Pitha
Also known as:
as - Assamese: পিঠা
bn - Bangla: পিঠা
hi - Hindi: पिठा
id - Indonesian: Pitha
it - Italian: Pitha
jv - Javanese: Pitha
kn - Kannada: ಪೀಠಾ
lt - Lithuanian: Pitha
or - Odia: ପିଠା
uk - Ukrainian: Пітха
Category: pancake, rice cake, fritter (pancake, rice cake, fritter)
Cuisine: Bangladeshi, Indian
Associated cuisines: Bangladeshi, Indian, Assamese, Bengali, Odia, Jharkandhi, Bhojpuri
Area: Bangladesh, India
Countries: Bangladesh, India
Region: Southern Asia

The dishes are a variety of food similar to pancakes, dumplings or fritters. This dish can be sweet or savoury, and usually made from a dough or batter, which is then steamed, fried or griddled. Very few varieties are oven-baked or boiled, and most are unleavened and cooked on a stovetop (or equivalent).

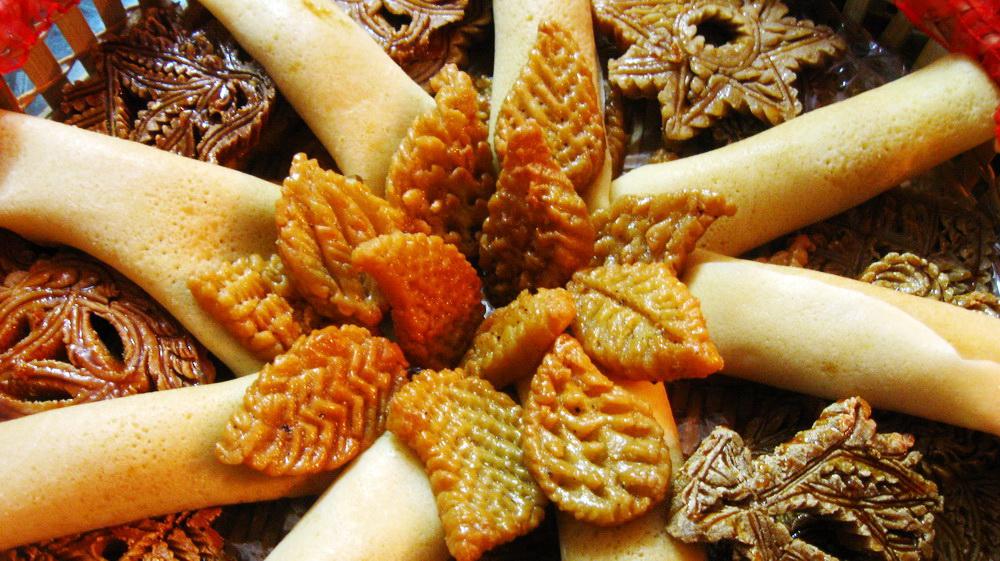
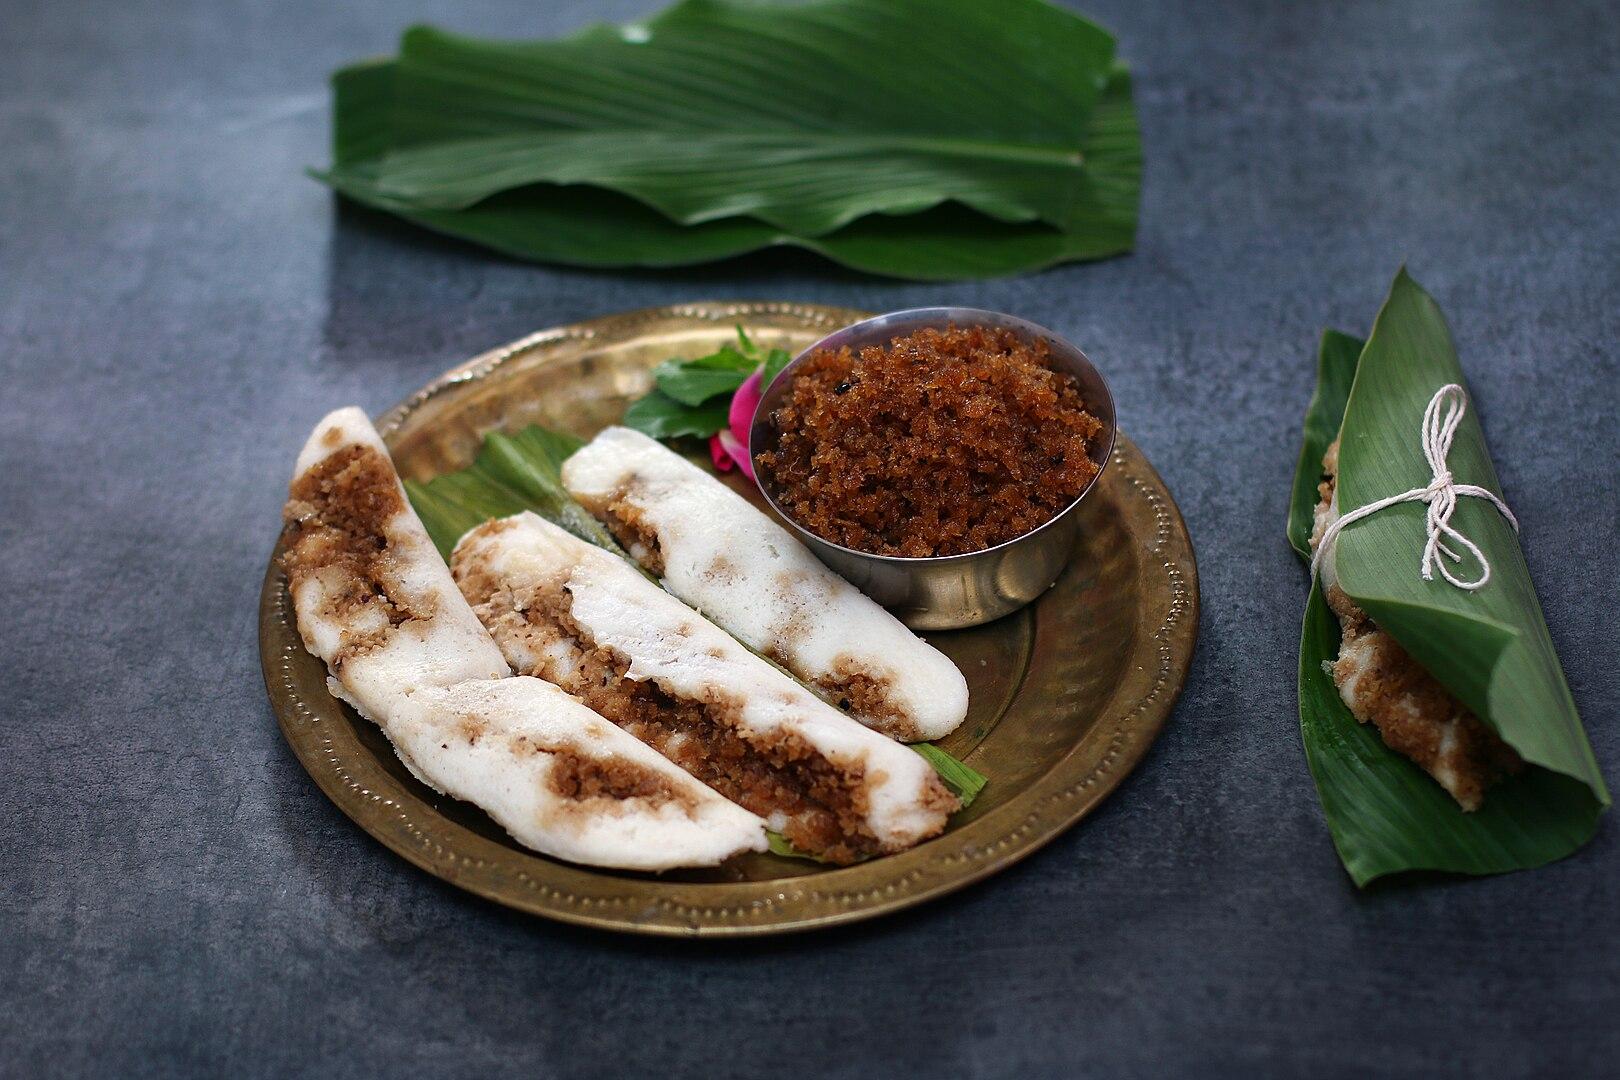
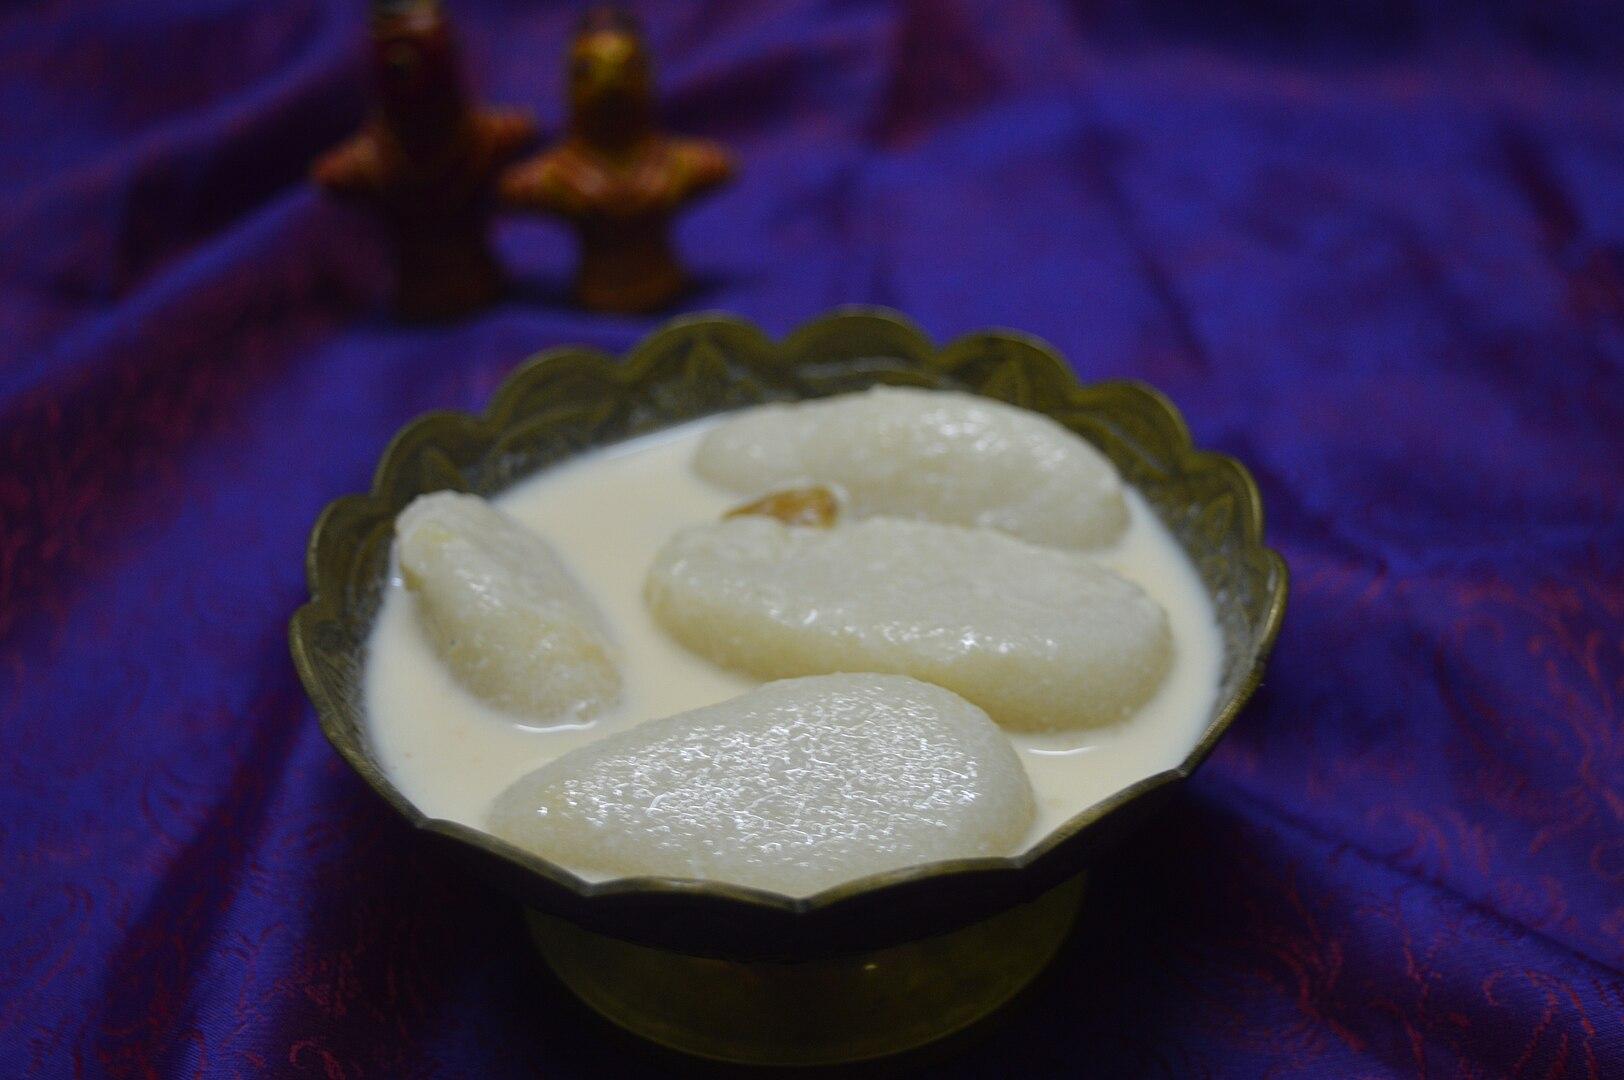
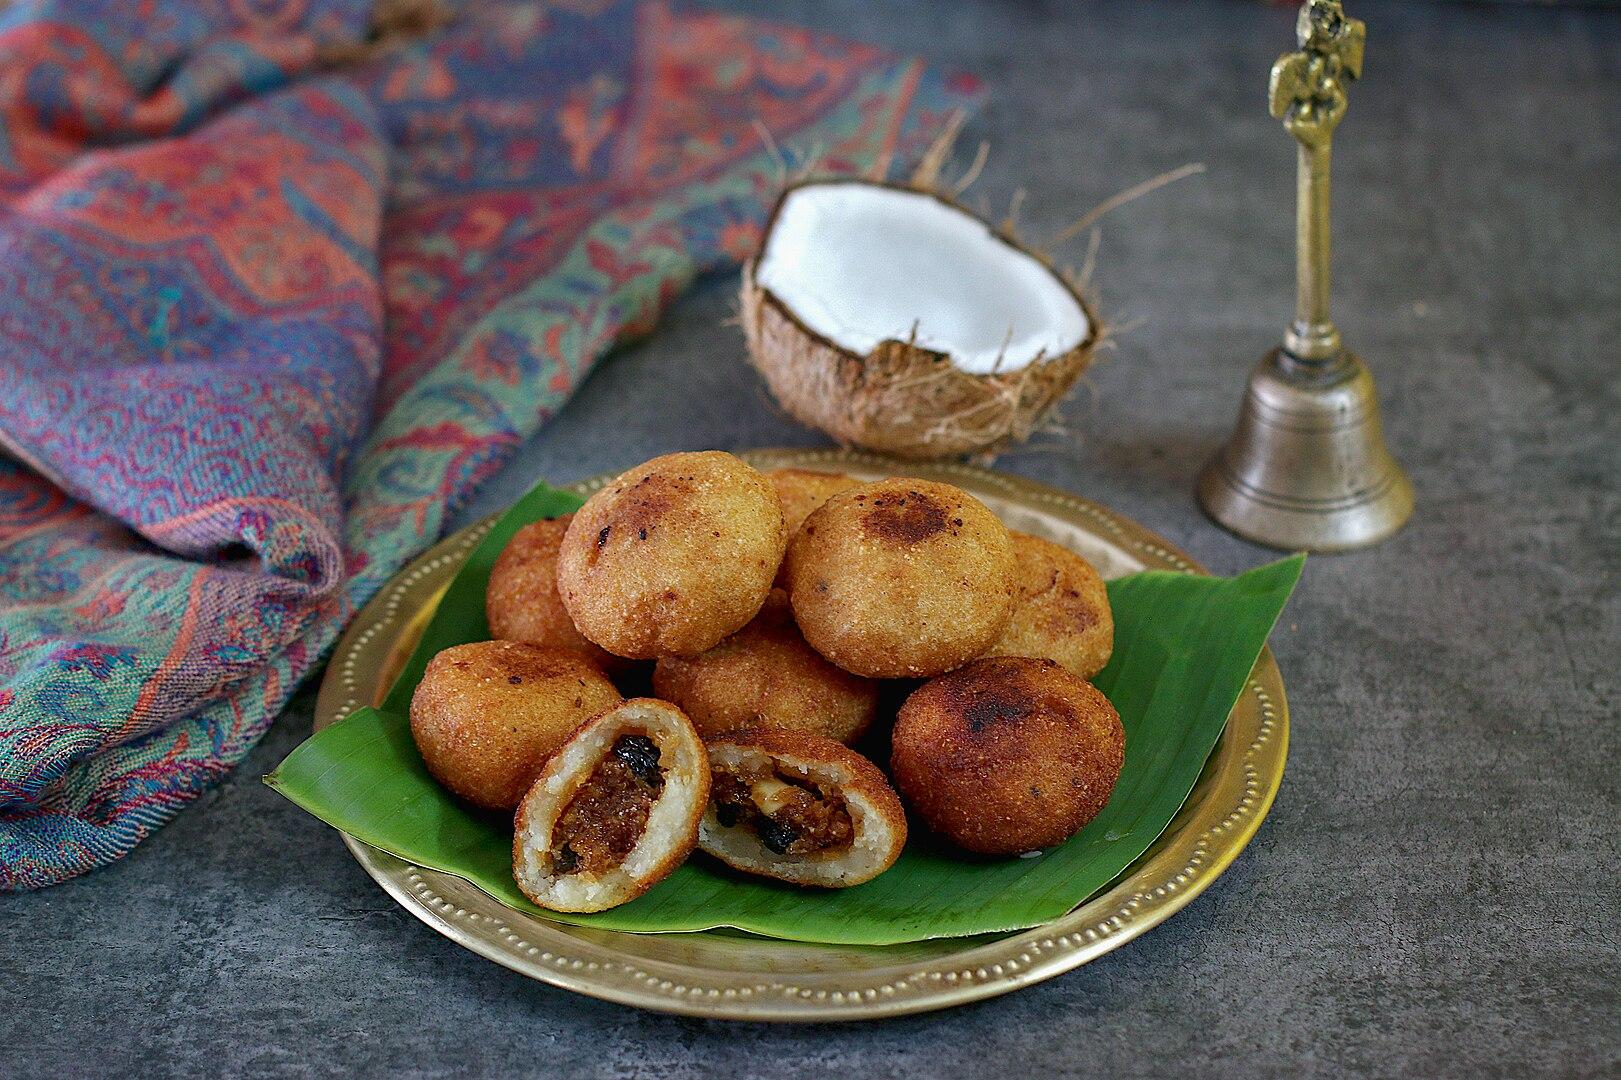
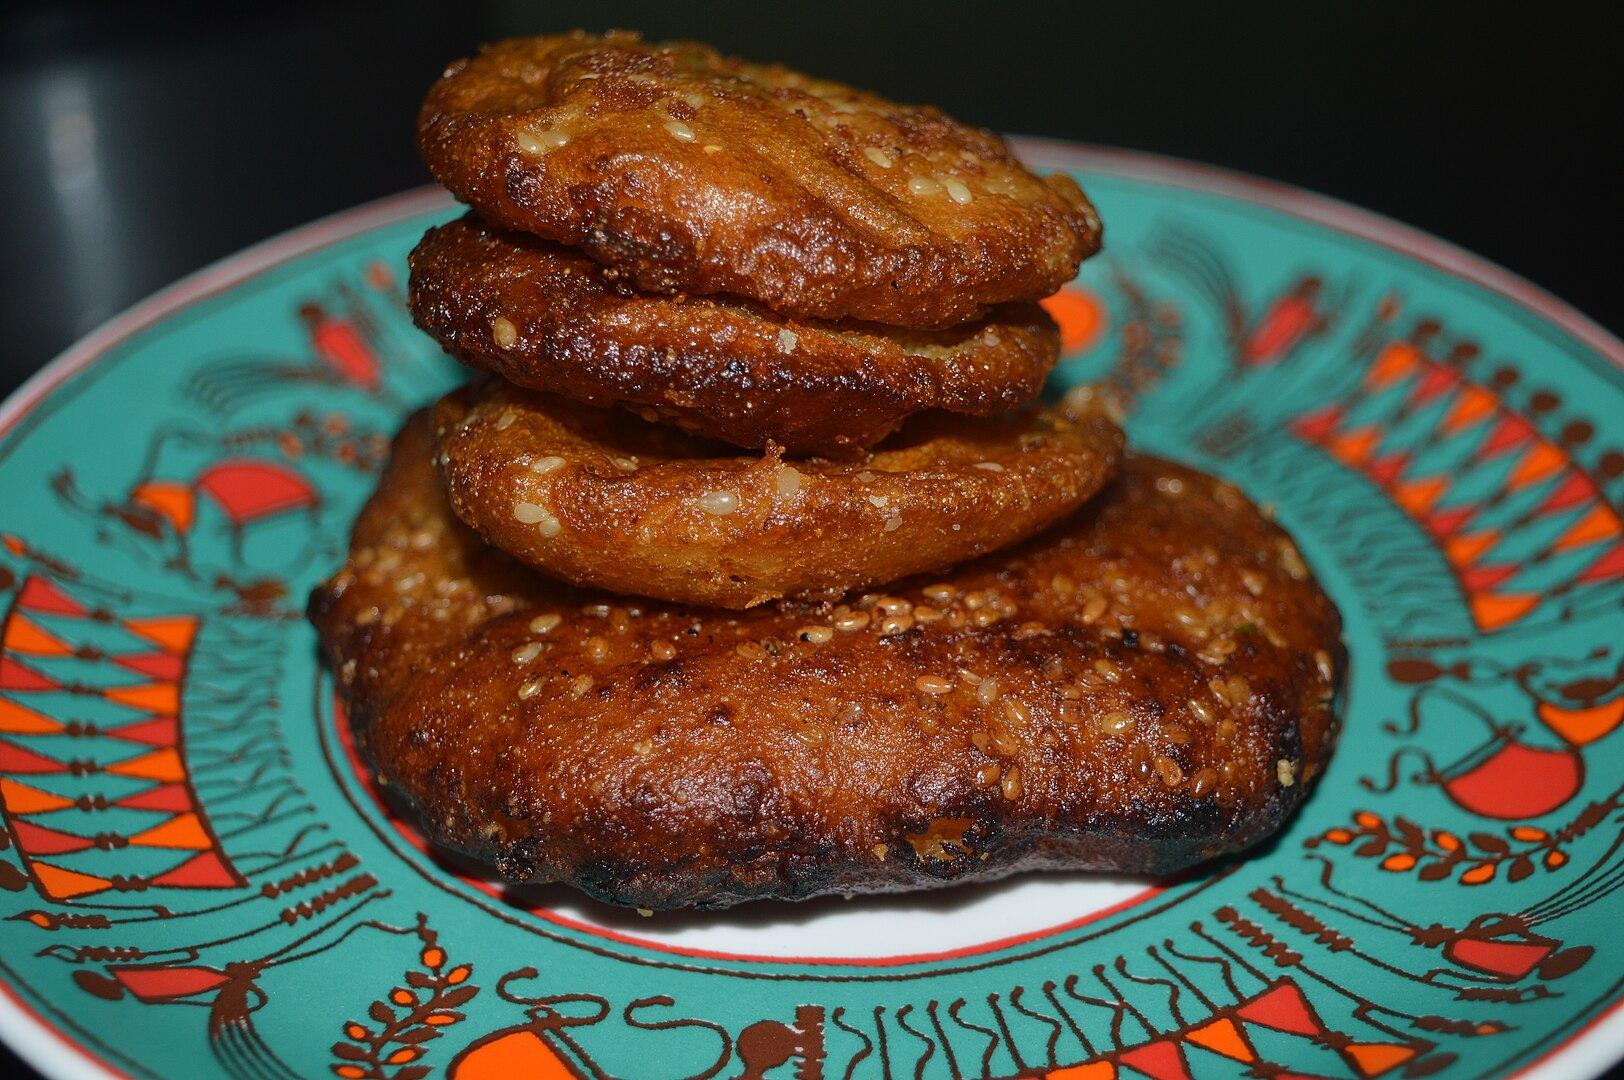
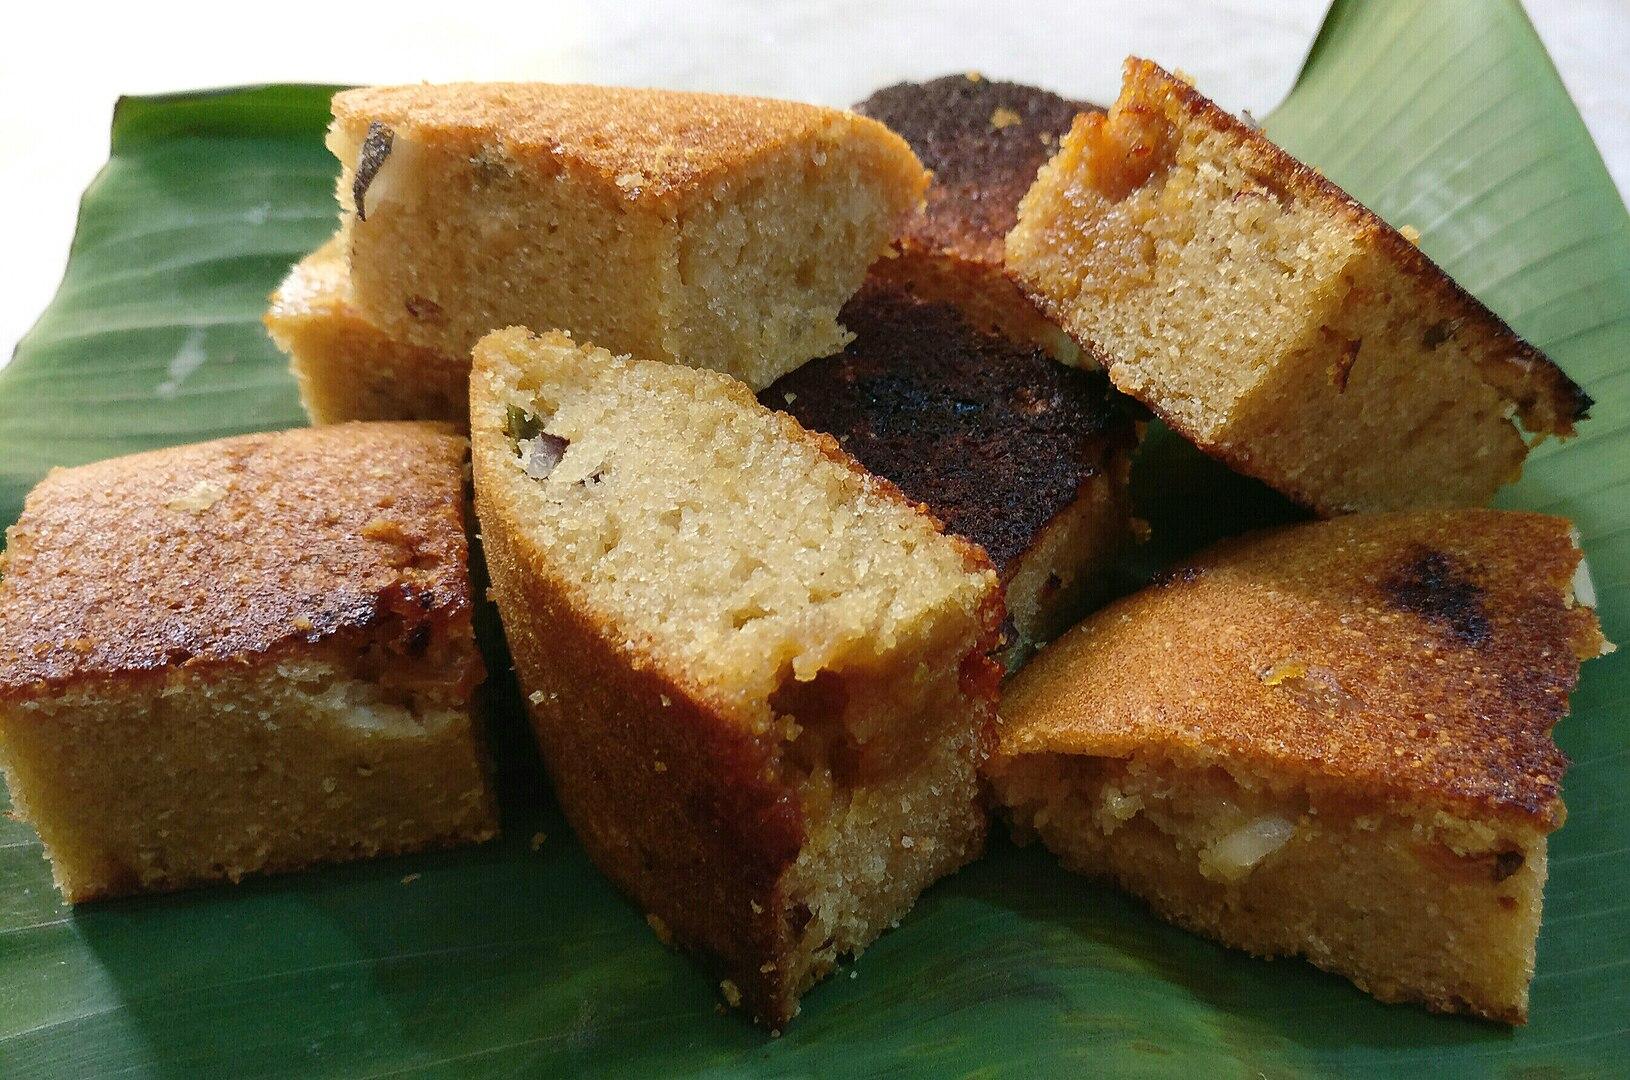
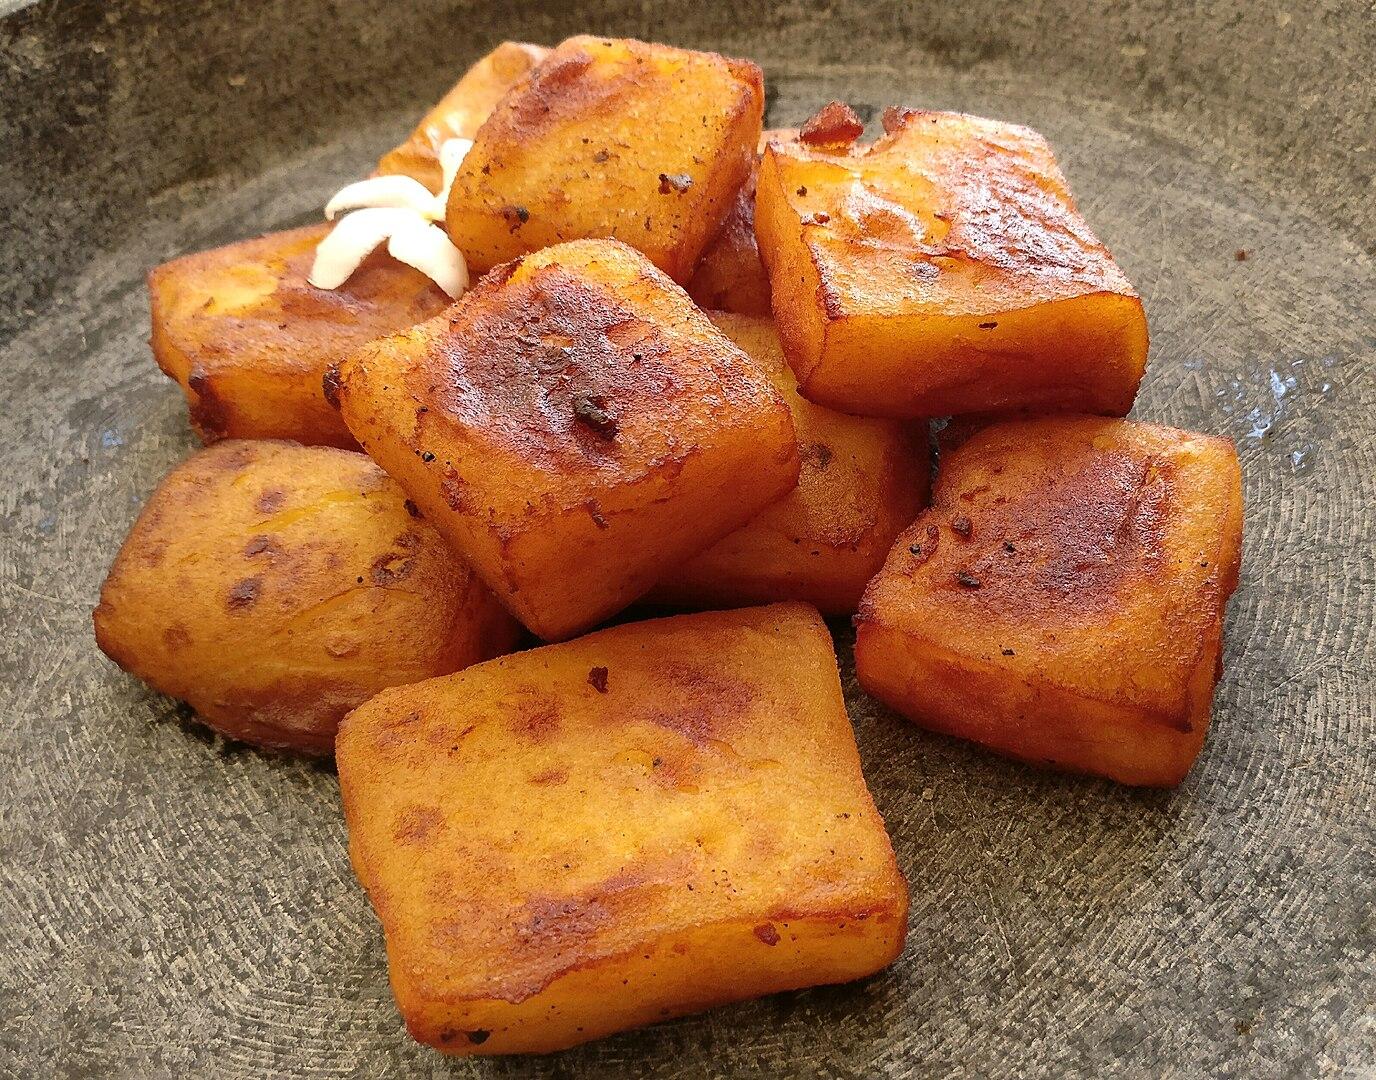
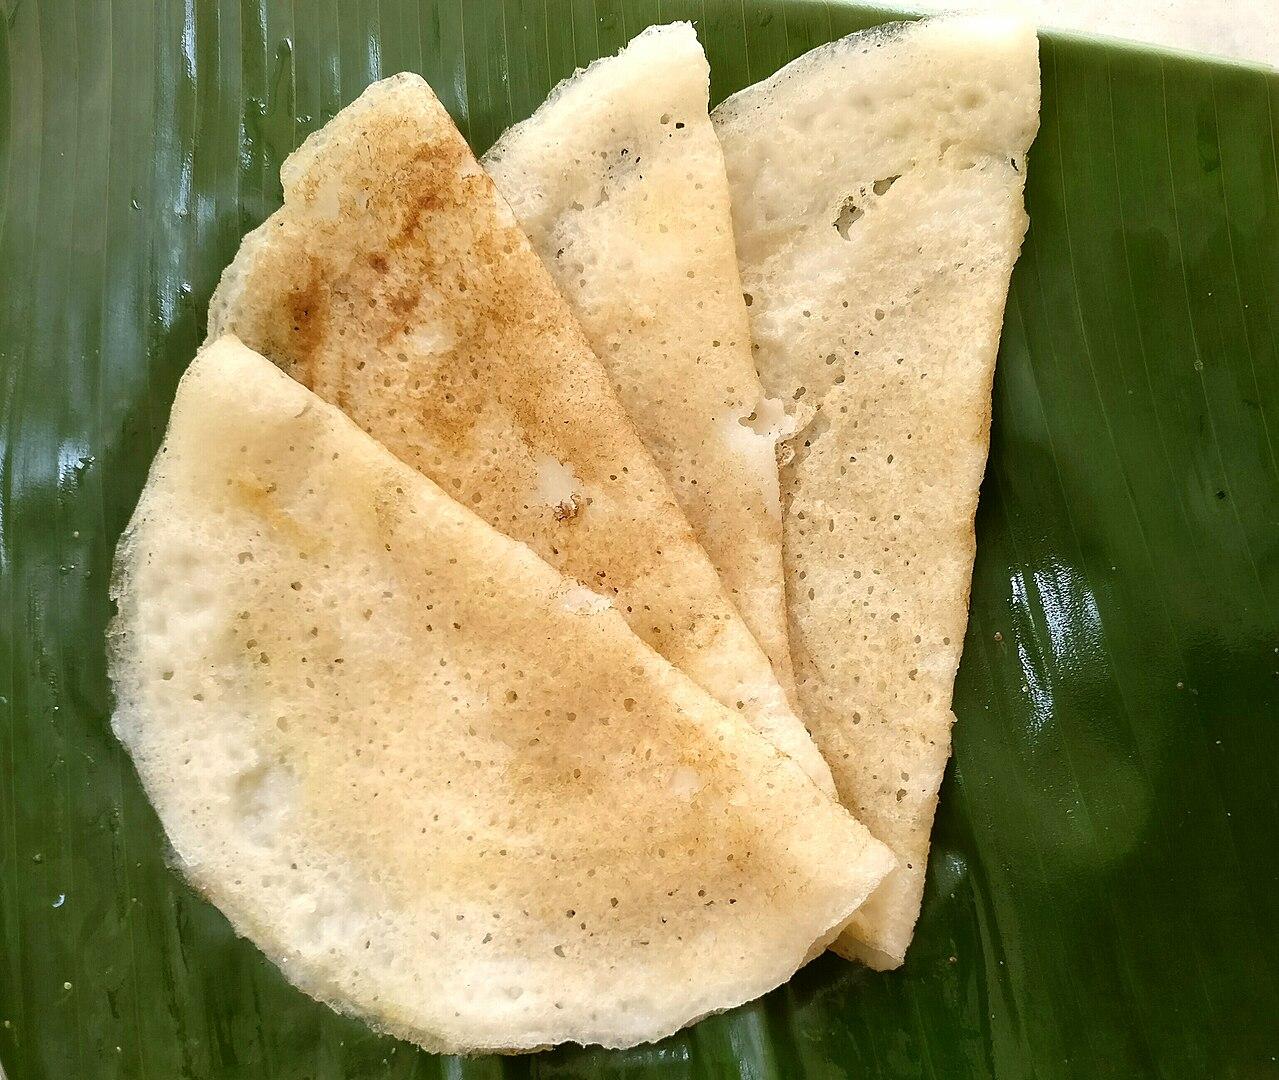